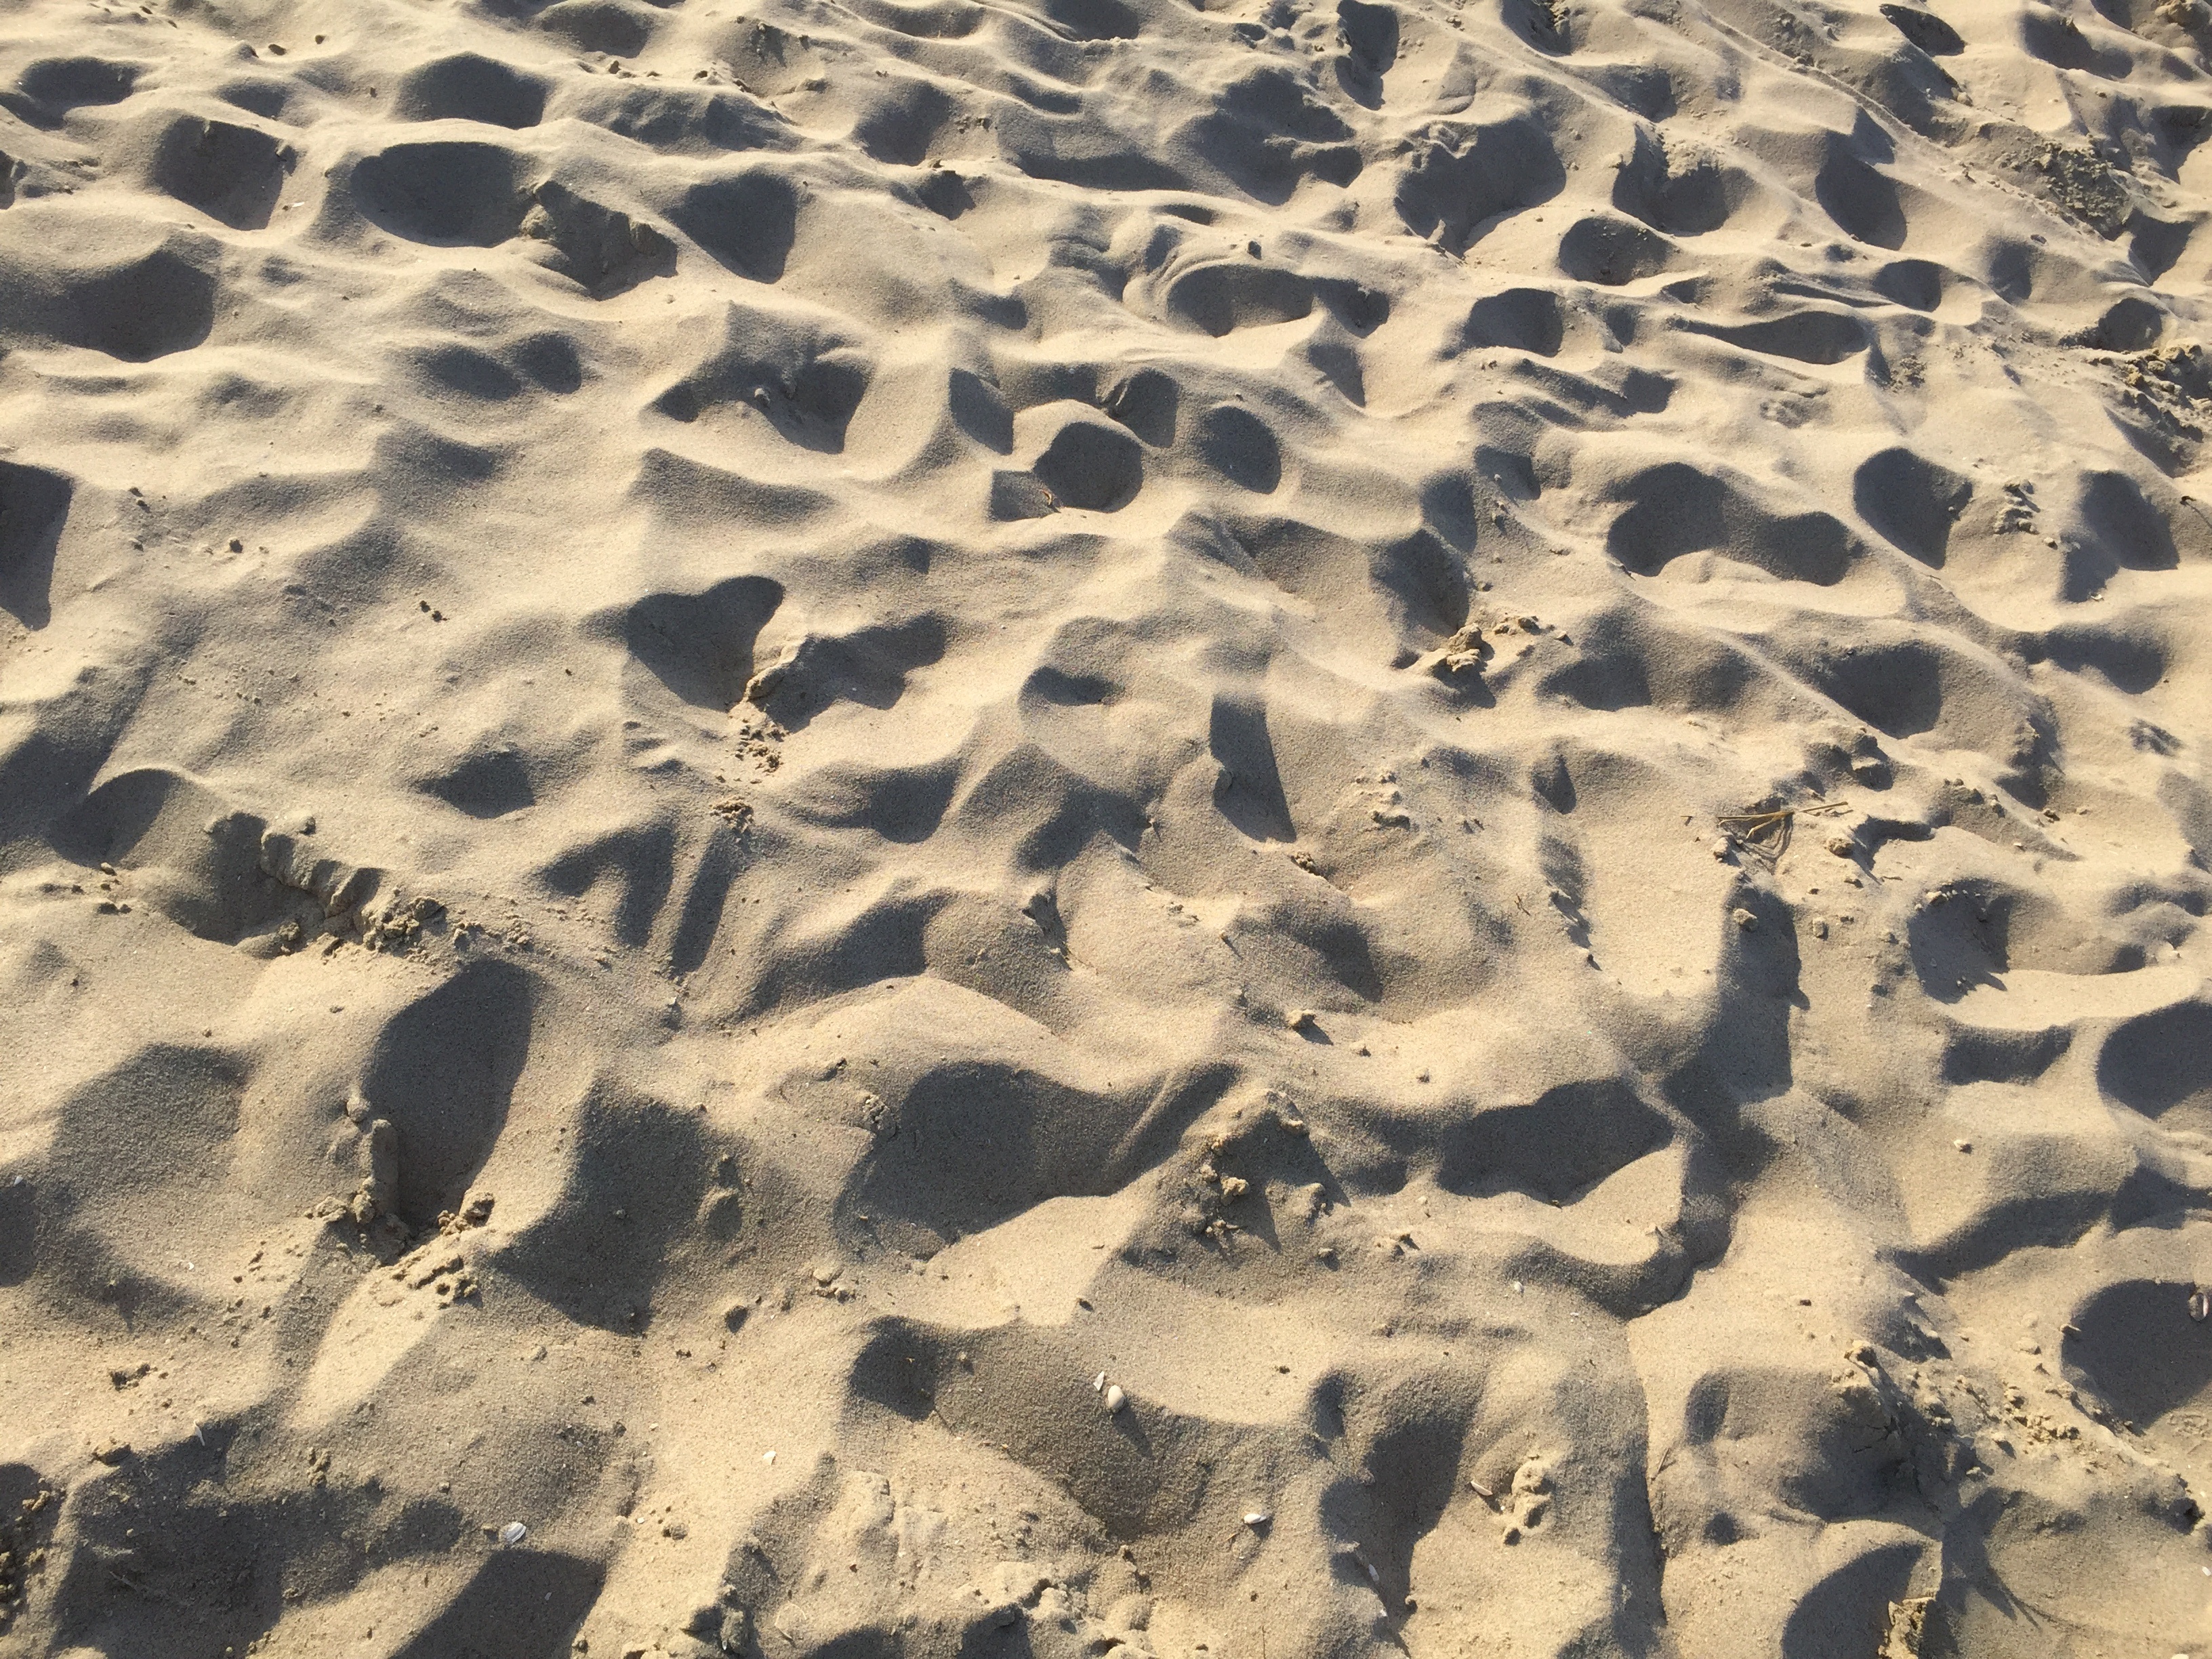
beach, sand, rock, texture, floor, footprint, soil, material, footsteps, flooring